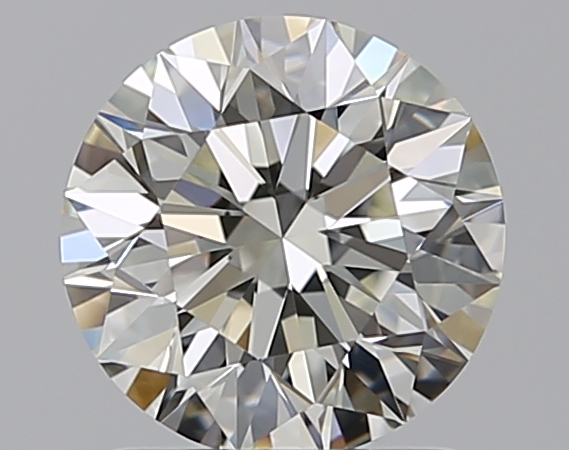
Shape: round
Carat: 1.3
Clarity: IF
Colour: J
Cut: EX
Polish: EX
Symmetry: EX
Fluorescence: N
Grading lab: GIA
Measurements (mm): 6.95 x 6.99 x 4.37